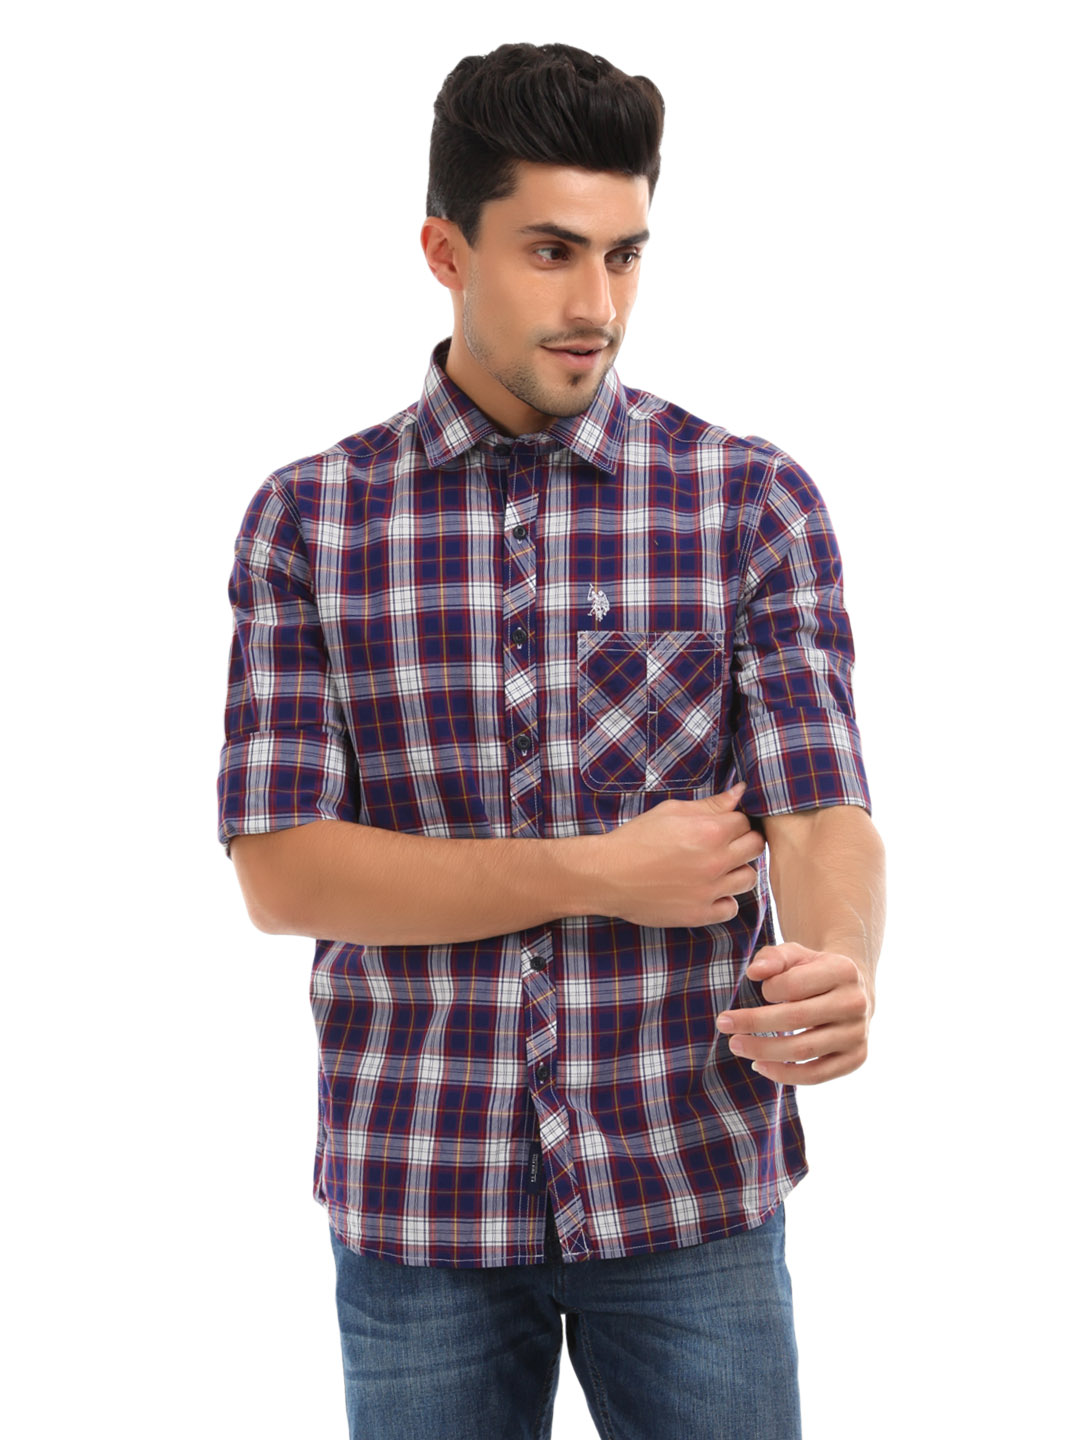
U.S. Polo Assn. Men Blue & WIne Check Shirt
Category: Apparel / Topwear / Shirts
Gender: Men
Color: Blue
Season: Fall 2011
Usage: Casual